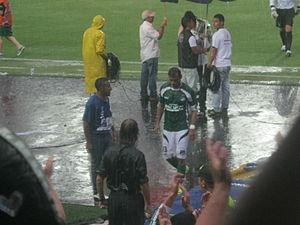
Álvaro Domínguez, de son nom complet Álvaro José Domínguez Cabezas, né le 10 juin 1981 à El Cerrito, est un footballeur international colombien évoluant au poste de milieu gauche